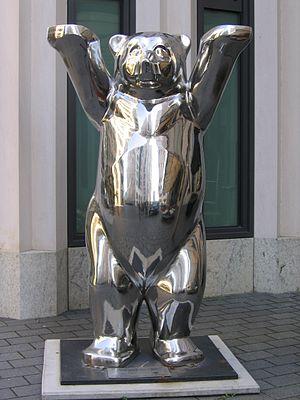
ThyssenKrupp AG est un groupe de sidérurgie allemand officiellement créé en 1999 de la fusion de Friedrich Krupp AG Hoesch-Krupp et de Thyssen AG. Ayant des filiales sur plusieurs continents, ses sièges sociaux se situent à Essen et Duisbourg. Le précédent siège social se situait à Düsseldorf.